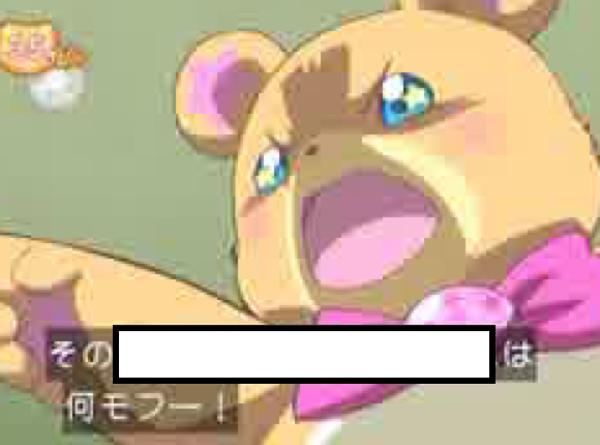
回答: ふざけたツラ